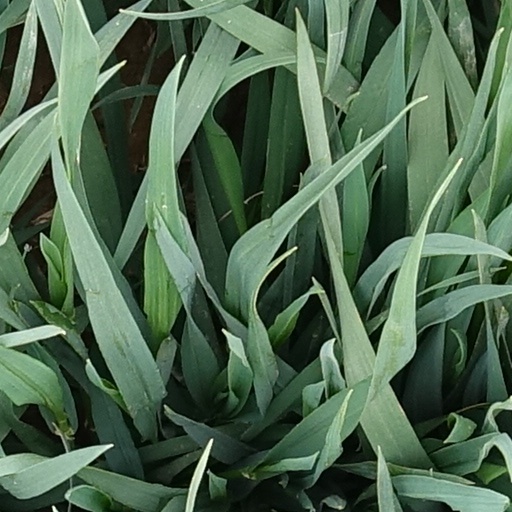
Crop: wheat